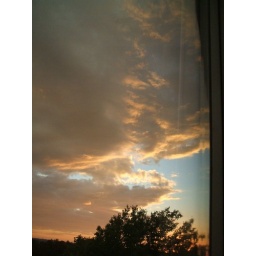
nice colors and cloud formations taken from window in dorm room.